Question: Please indicate a possible affordance area of the couch that can be used for sitting
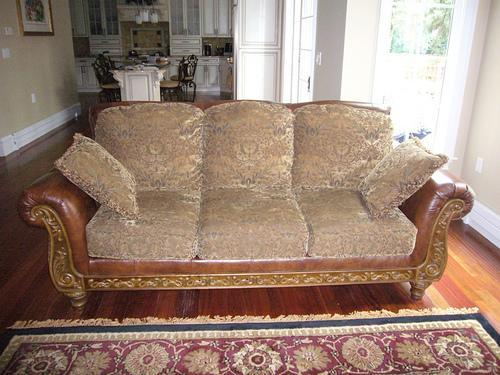
Answer: [81.5, 188, 413.5, 259]